The Zombie Kids

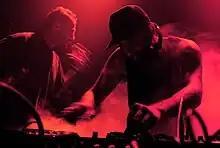
The Zombie Kids

The Zombie Kids is a band formed by Edgar Candel Kerri and Cumhur Jay, two disc jockeys and record producers who live in Spain. The newly formed band became popular with their debut in 2010 edition of the Rock in Rio Lisbon festival and the release of their first single "Face" (2010), which was a great success. The song was chosen to be part of the O.S.T of the movie "Tengo ganas de ti" and the Mexican brewery advertisement of "Cerveza Indio". Its good acceptance made the record label Universal Music sign an agreement with the band to record its first album, "The Zombie Kids", which went on sale 27 July 2012. That same year, the band was awarded with the MTV Europe Music Award for Best Spanish Act. During the summer of 2013, The Zombie Kids was the musical band which had performed the most in public. They have also launched their first project "TZK Radio" with monthly sessions with which they have made public their song "My House is Your House" feat. MC Ambush.